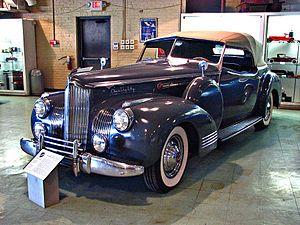
La Packard Eight est une automobile de luxe à moteur 8 cylindres, du constructeur automobile américain Packard, déclinée en plusieurs séries entre 1924 et 1941, puis entre 1948 à 1949.